U.S. Route 19W

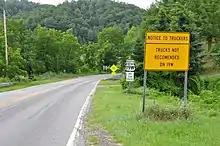

US 19W begins in North Carolina in western Yancey County in the community of Cane River, at the intersection of US 19/US 19E. Several signs at the beginning of the route strongly recommend truckers against using this route. The road then proceeds north through Pisgah National Forest, connecting the communities of Elk Shoal, Ramseytown, and Sioux, to the Tennessee state line (near Spivey Gap), a drive of frequent curves and elevation changes.